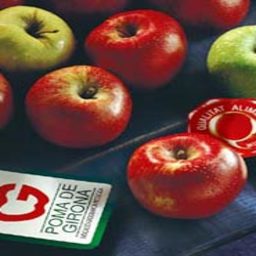
Label: Apple